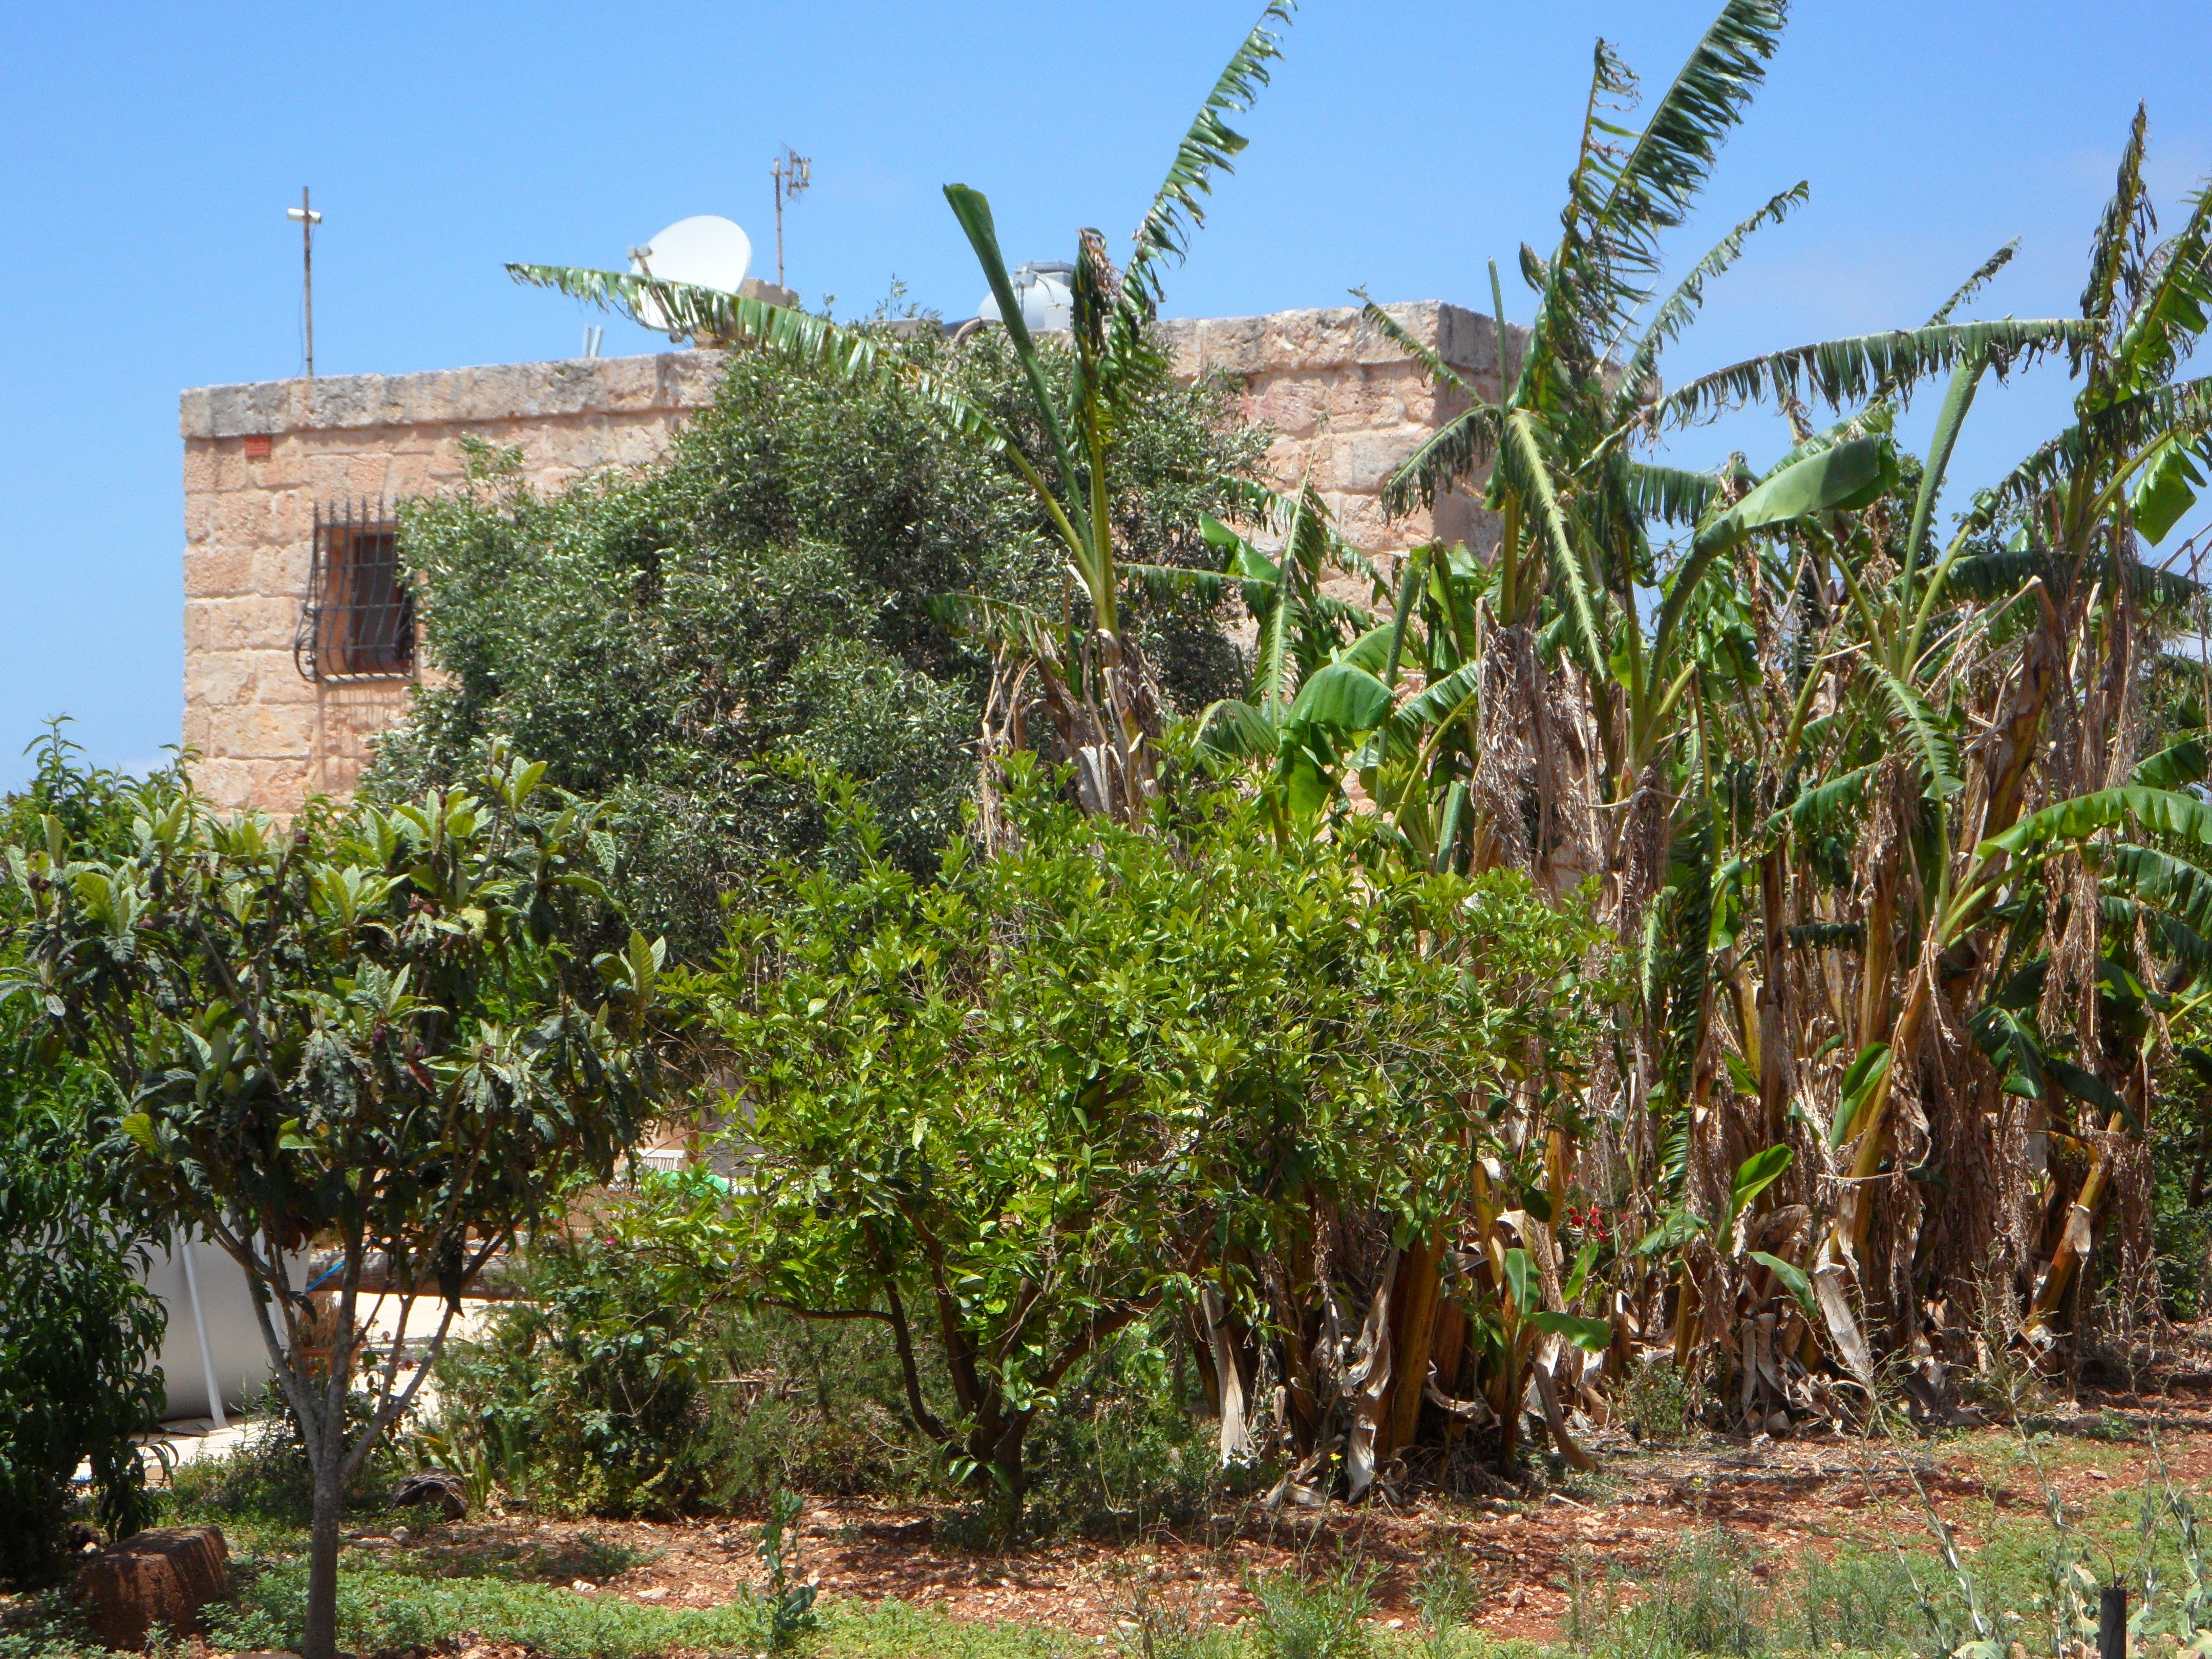
tree, plant, flower, home, village, food, mediterranean, property, botany, agriculture, garden, vegetation, shrub, plantation, hidden, ecosystem, rural area, stone house, arecales